Star Premium

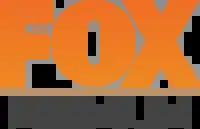
Former logo as Fox Premium from 2018 until 2021

The first five channels also were launched in high definition in 2012, along with video on demand and Internet streaming being added, though they lost Universal Pictures films after HBO gained the rights to their films. Fox Latin America purchased the CineCanal and MovieCity networks in 2009. LAPTV itself was integrated into FLA itself in 2013.